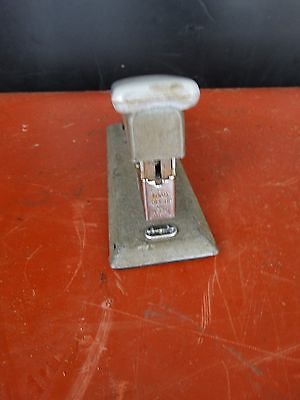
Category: stapler